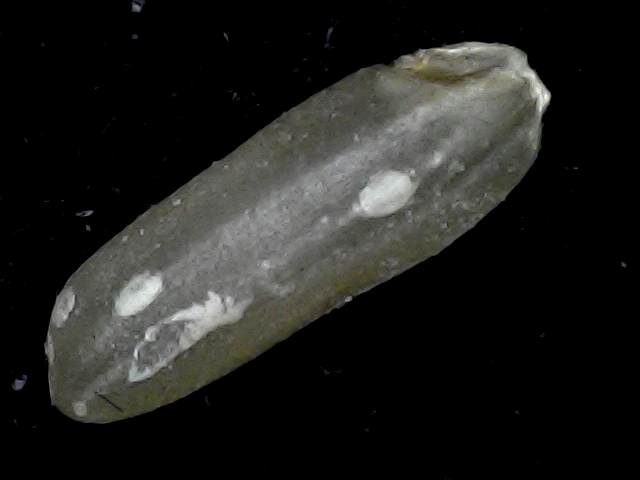
Rice variety: BD72